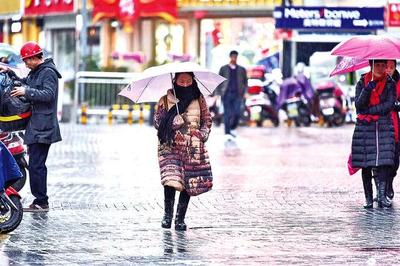
Weather: rain or strom